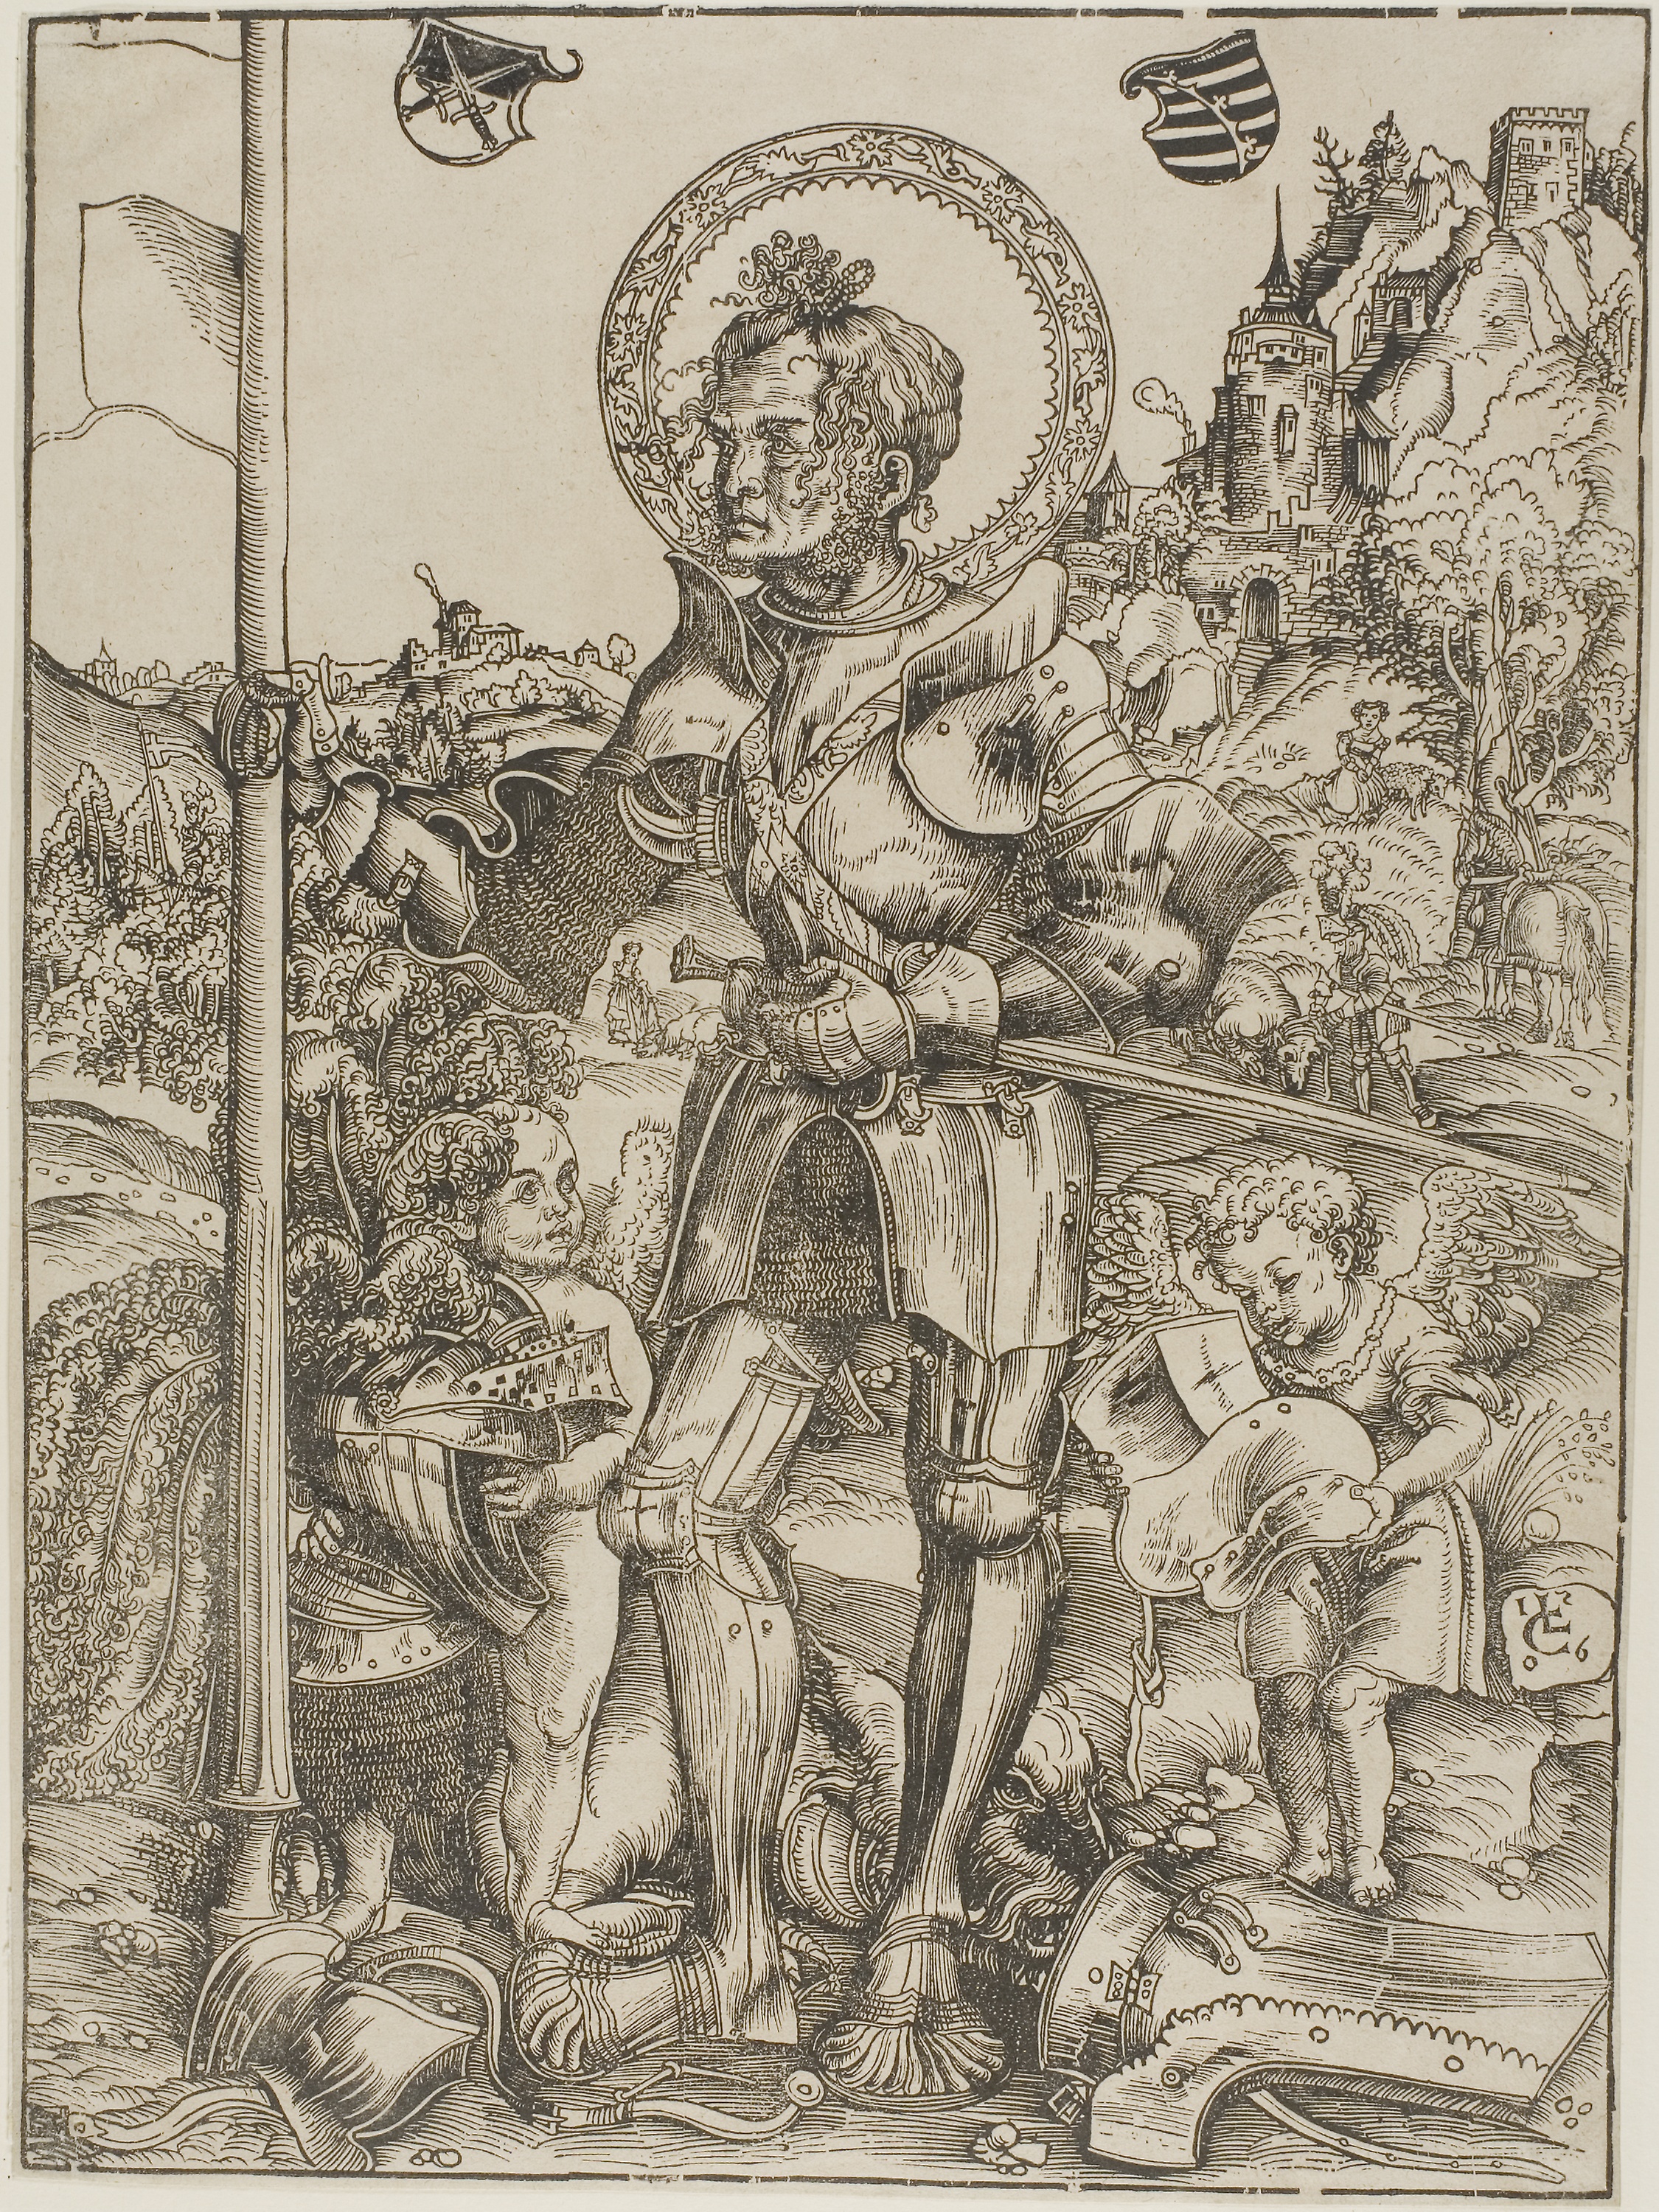
art, history, black and white, mythology, tree, illustration, middle ages, fictional character, fiction, printmaking, visual arts